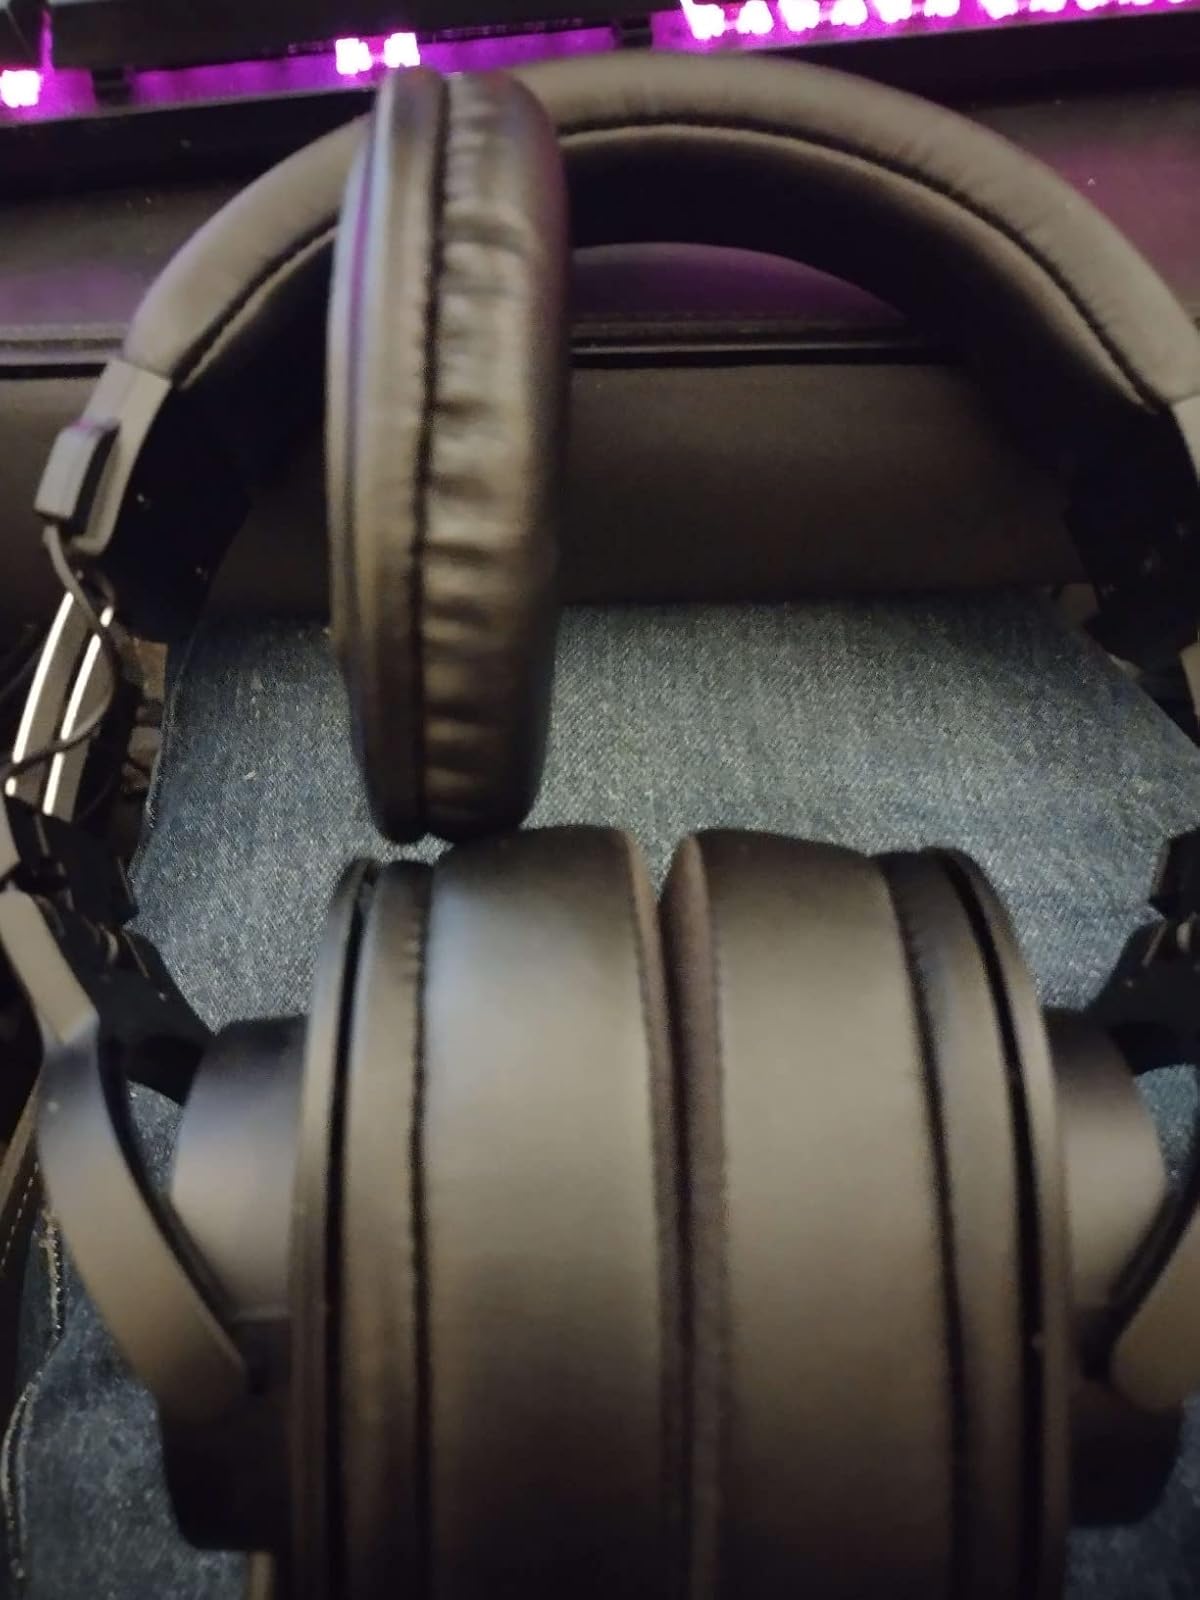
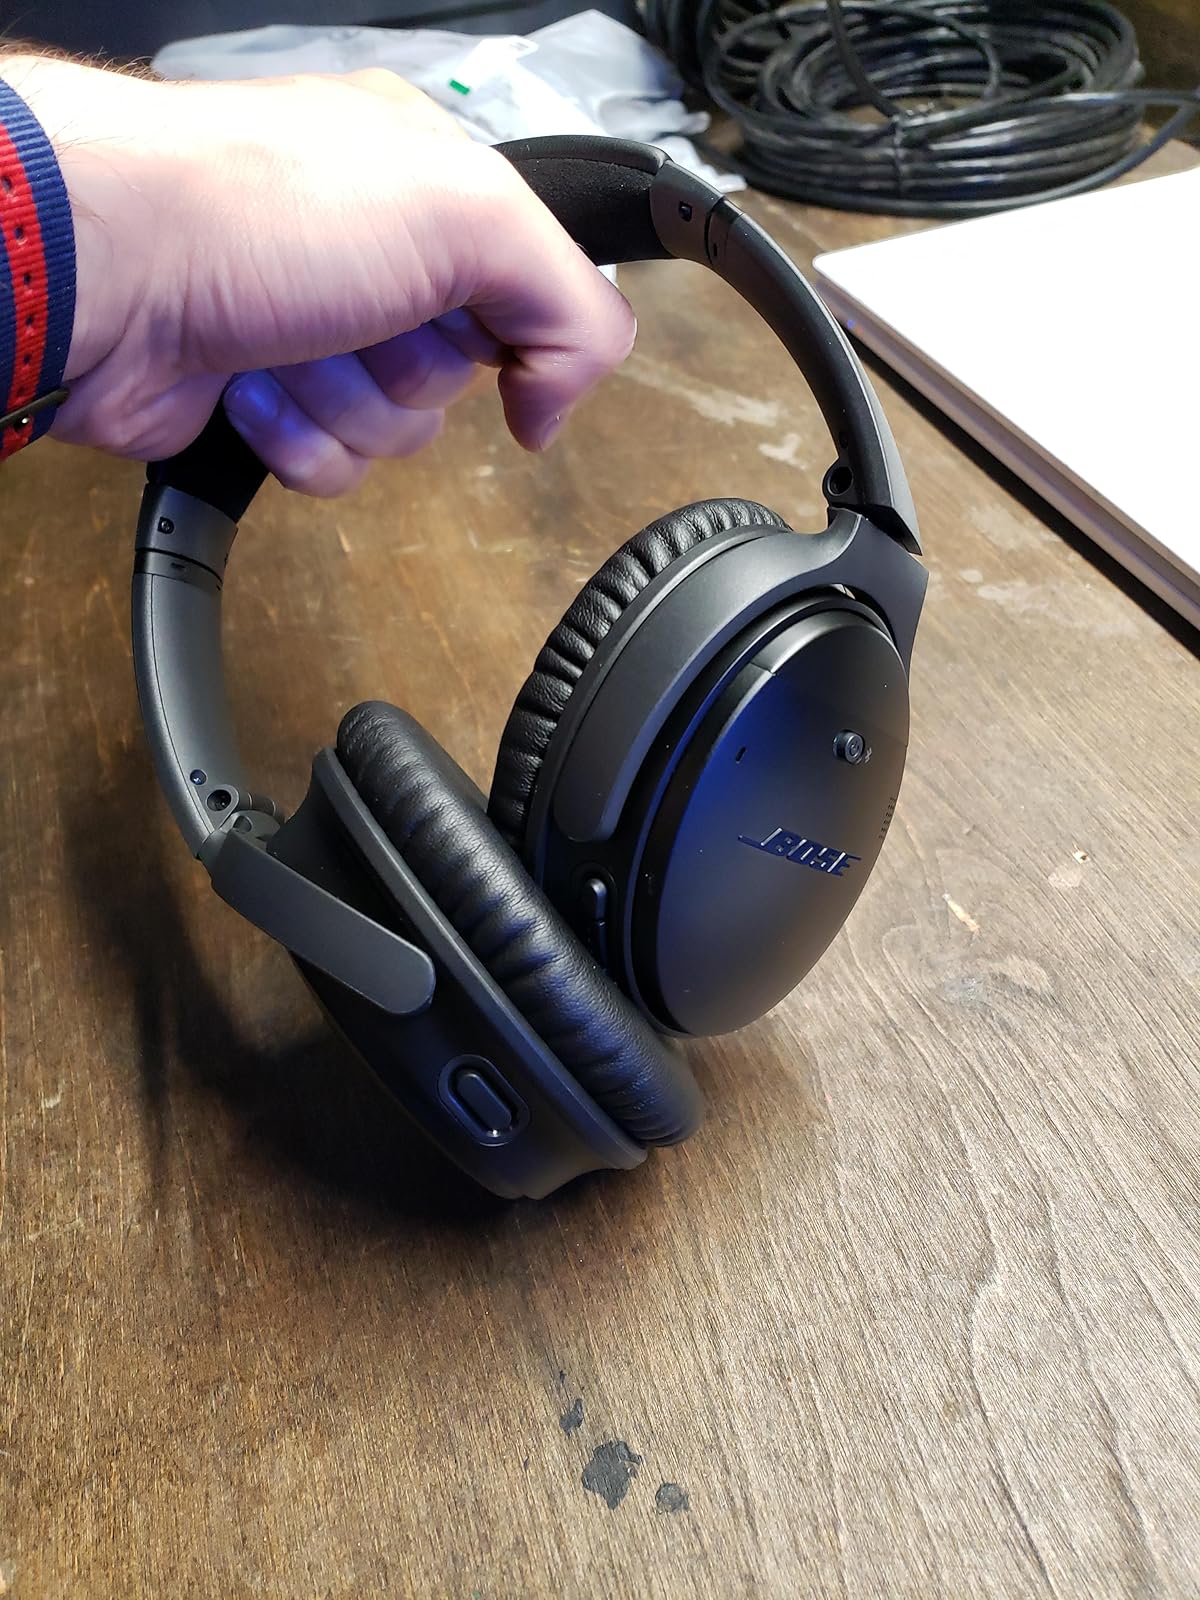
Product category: headphones
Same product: no